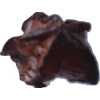
Label: carambola